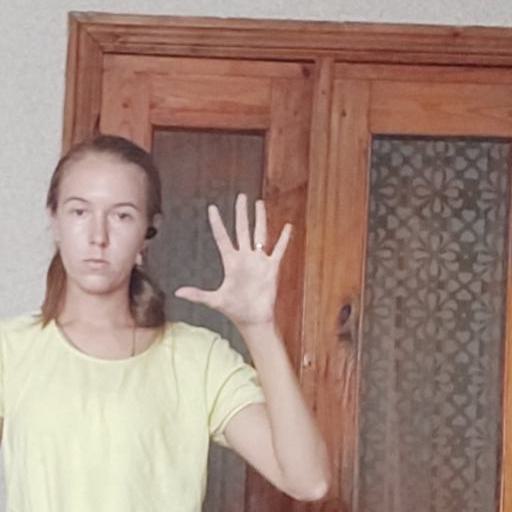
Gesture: palm